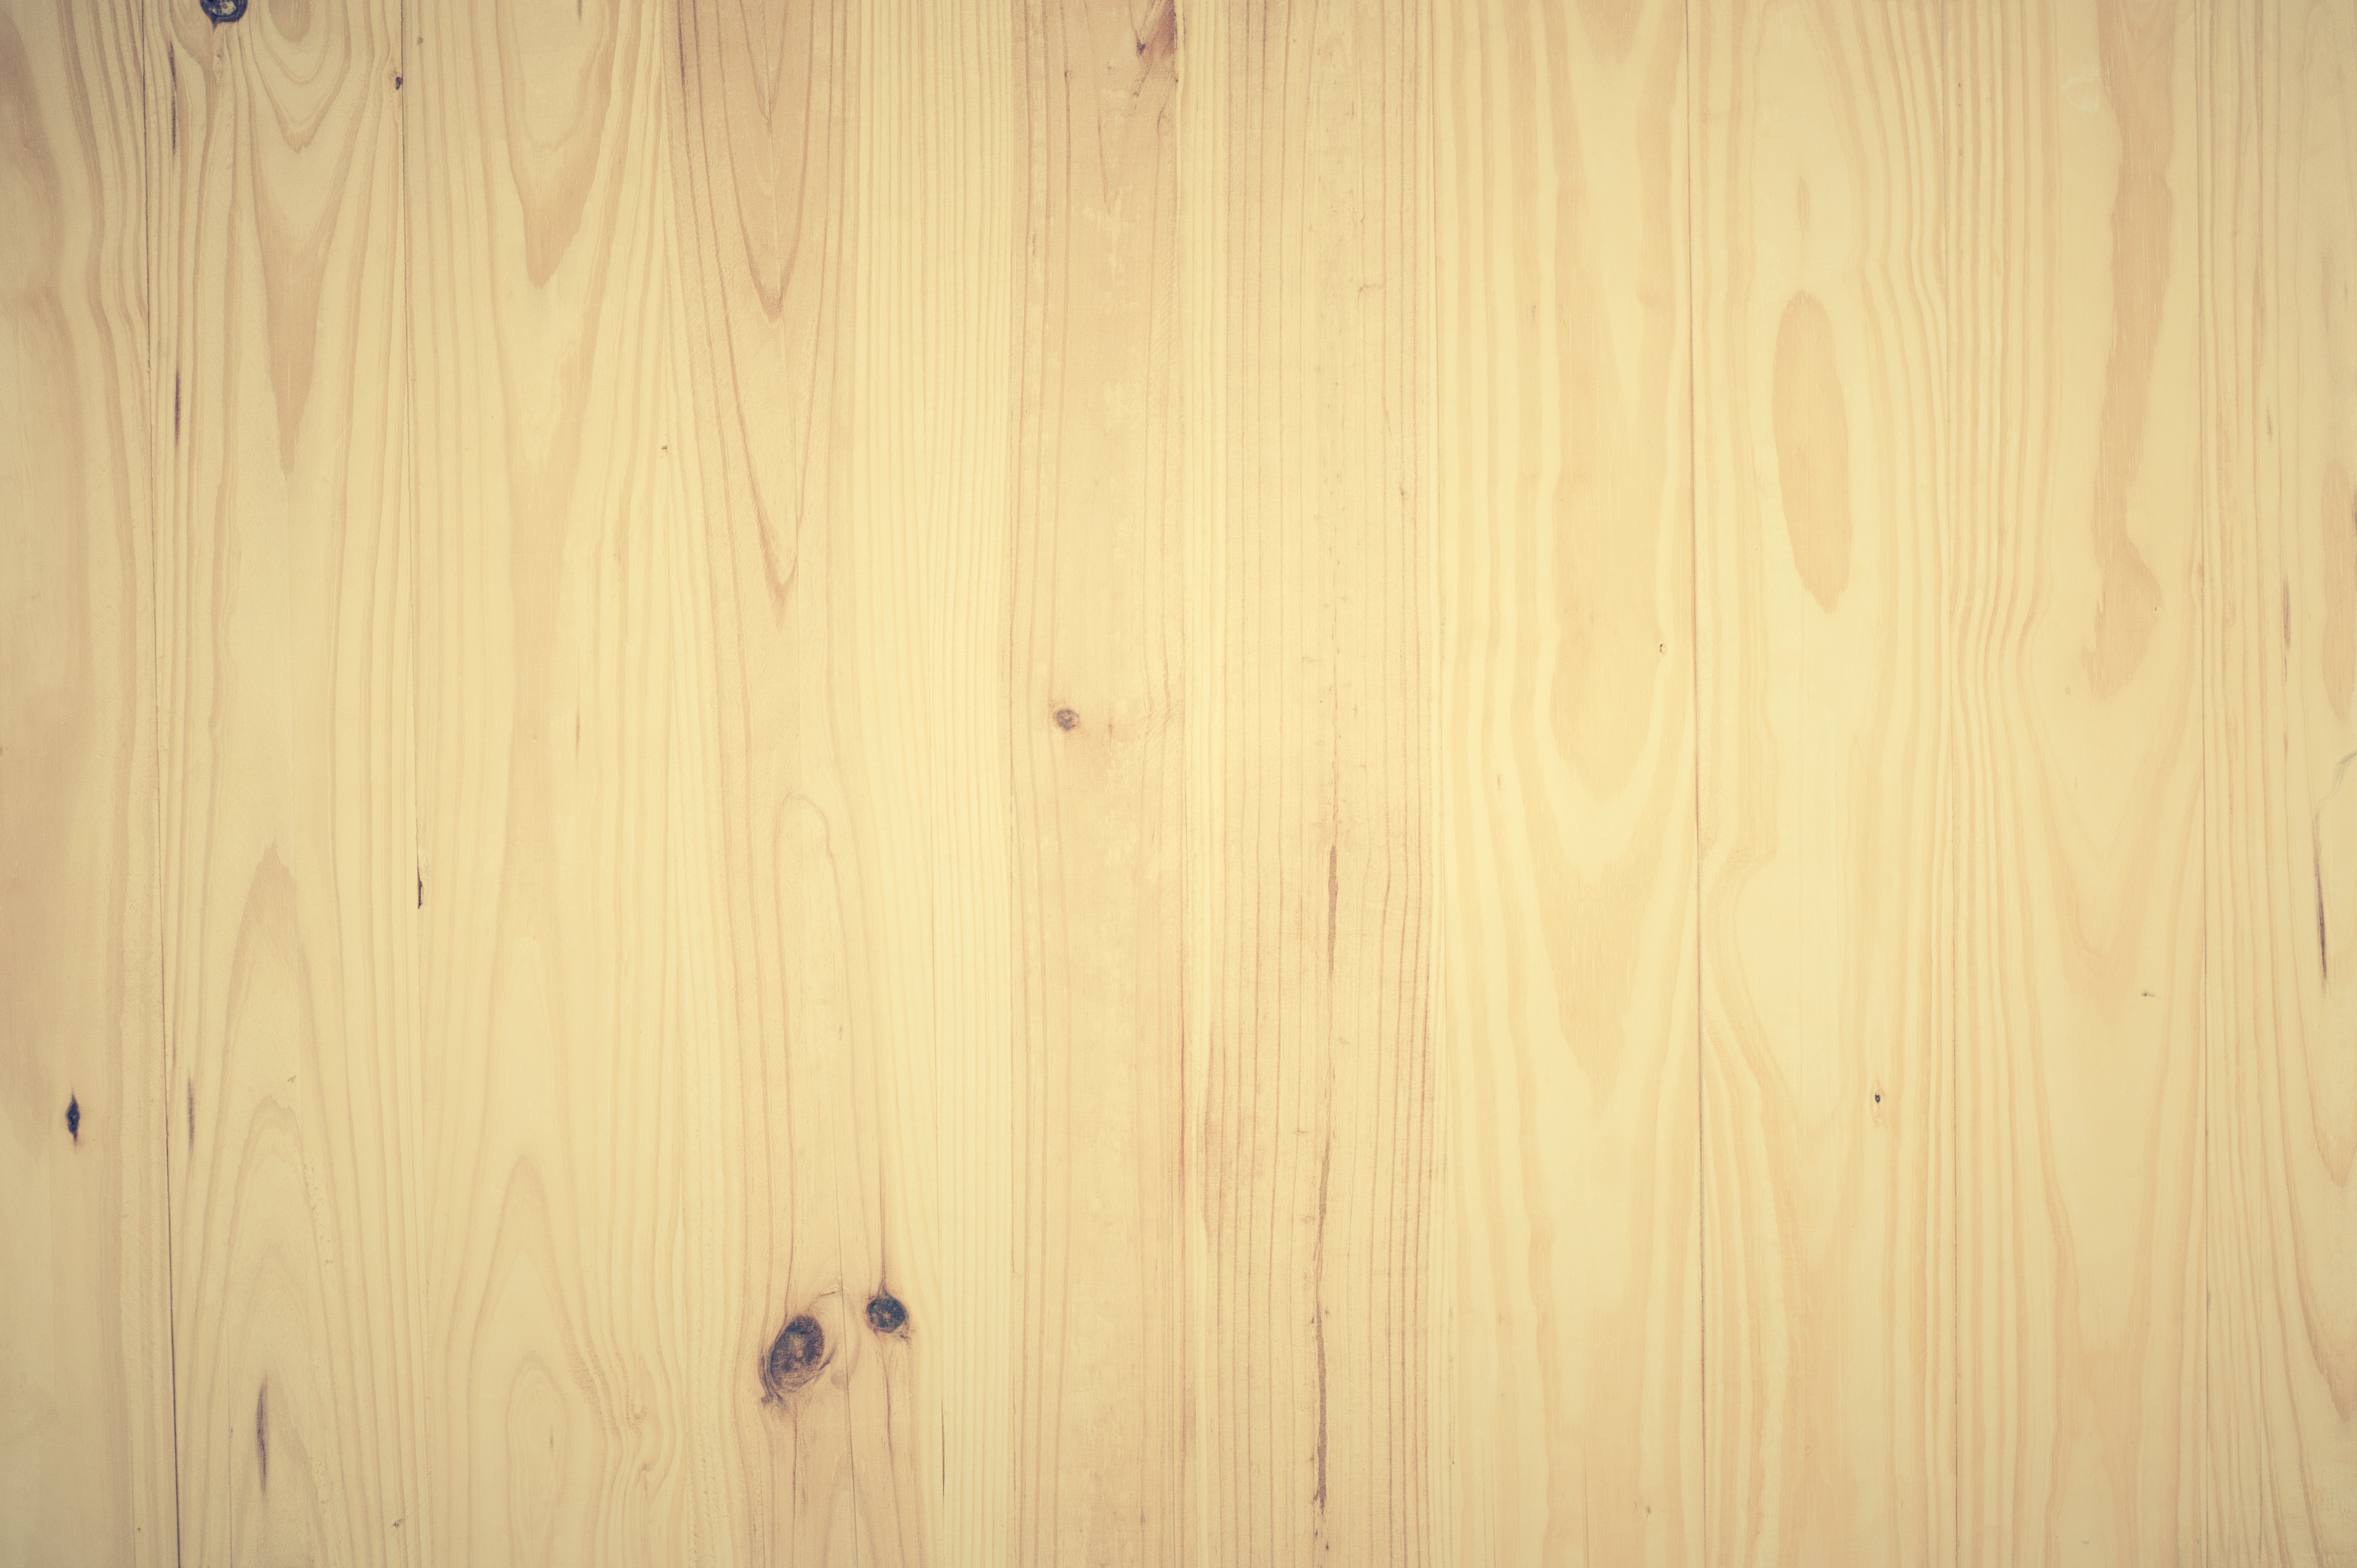
nature, abstract, board, wood, antique, grain, floor, interior, building, old, home, dark, decoration, orange, natural, banner, brown, grunge, dried, closeup, lumber, door, decor, material, background, design, hardwood, decorative, carpentry, backdrop, flooring, plywood, wood flooring, laminate flooring, wood stain